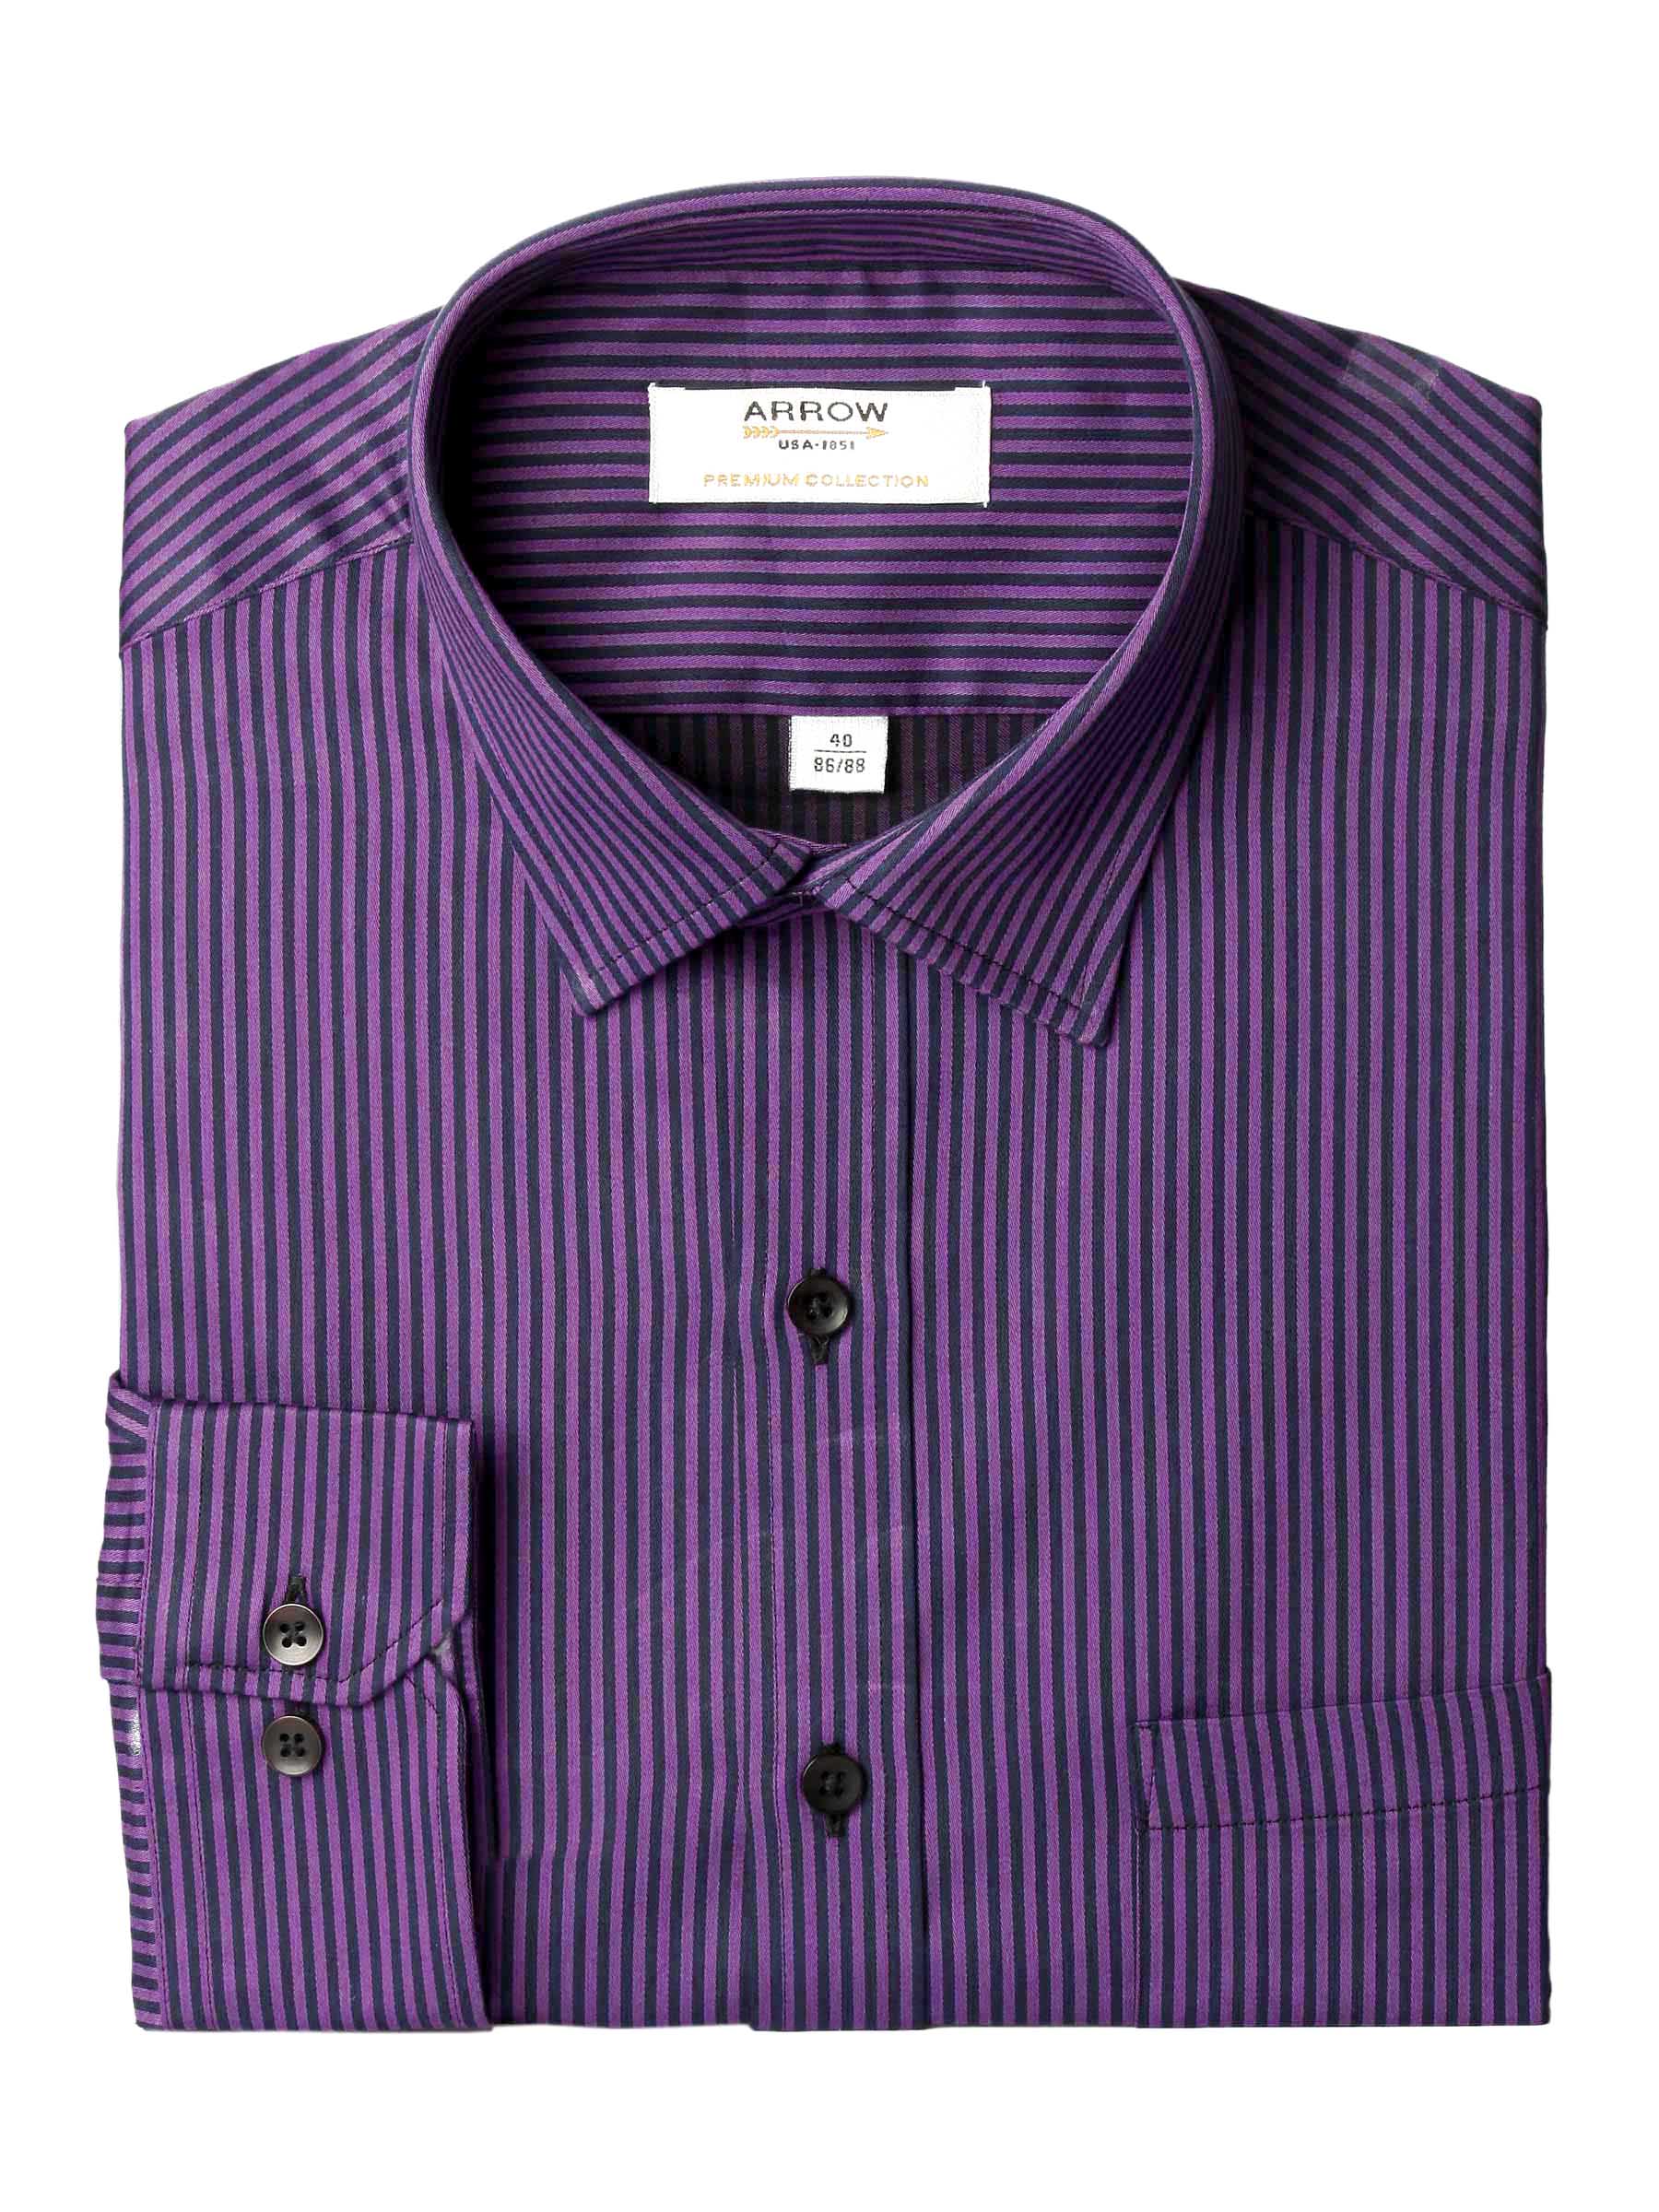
Arrow Men Stripes Purple Slim Fit Shirt
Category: Apparel / Topwear / Shirts
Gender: Men
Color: Purple
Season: Fall 2011
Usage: Formal